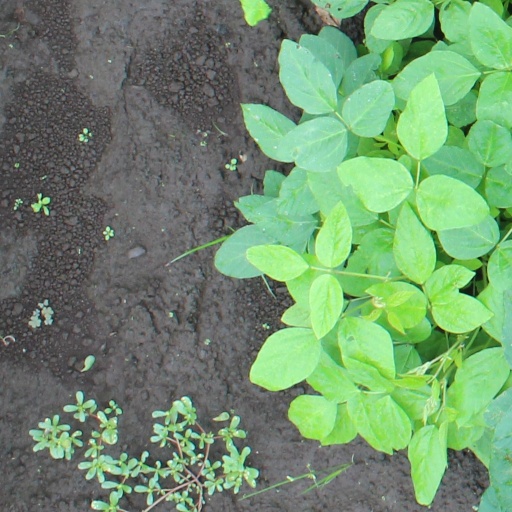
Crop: soybean